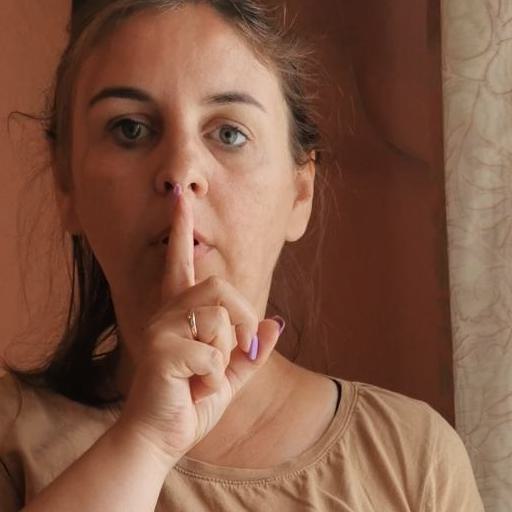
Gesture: mute